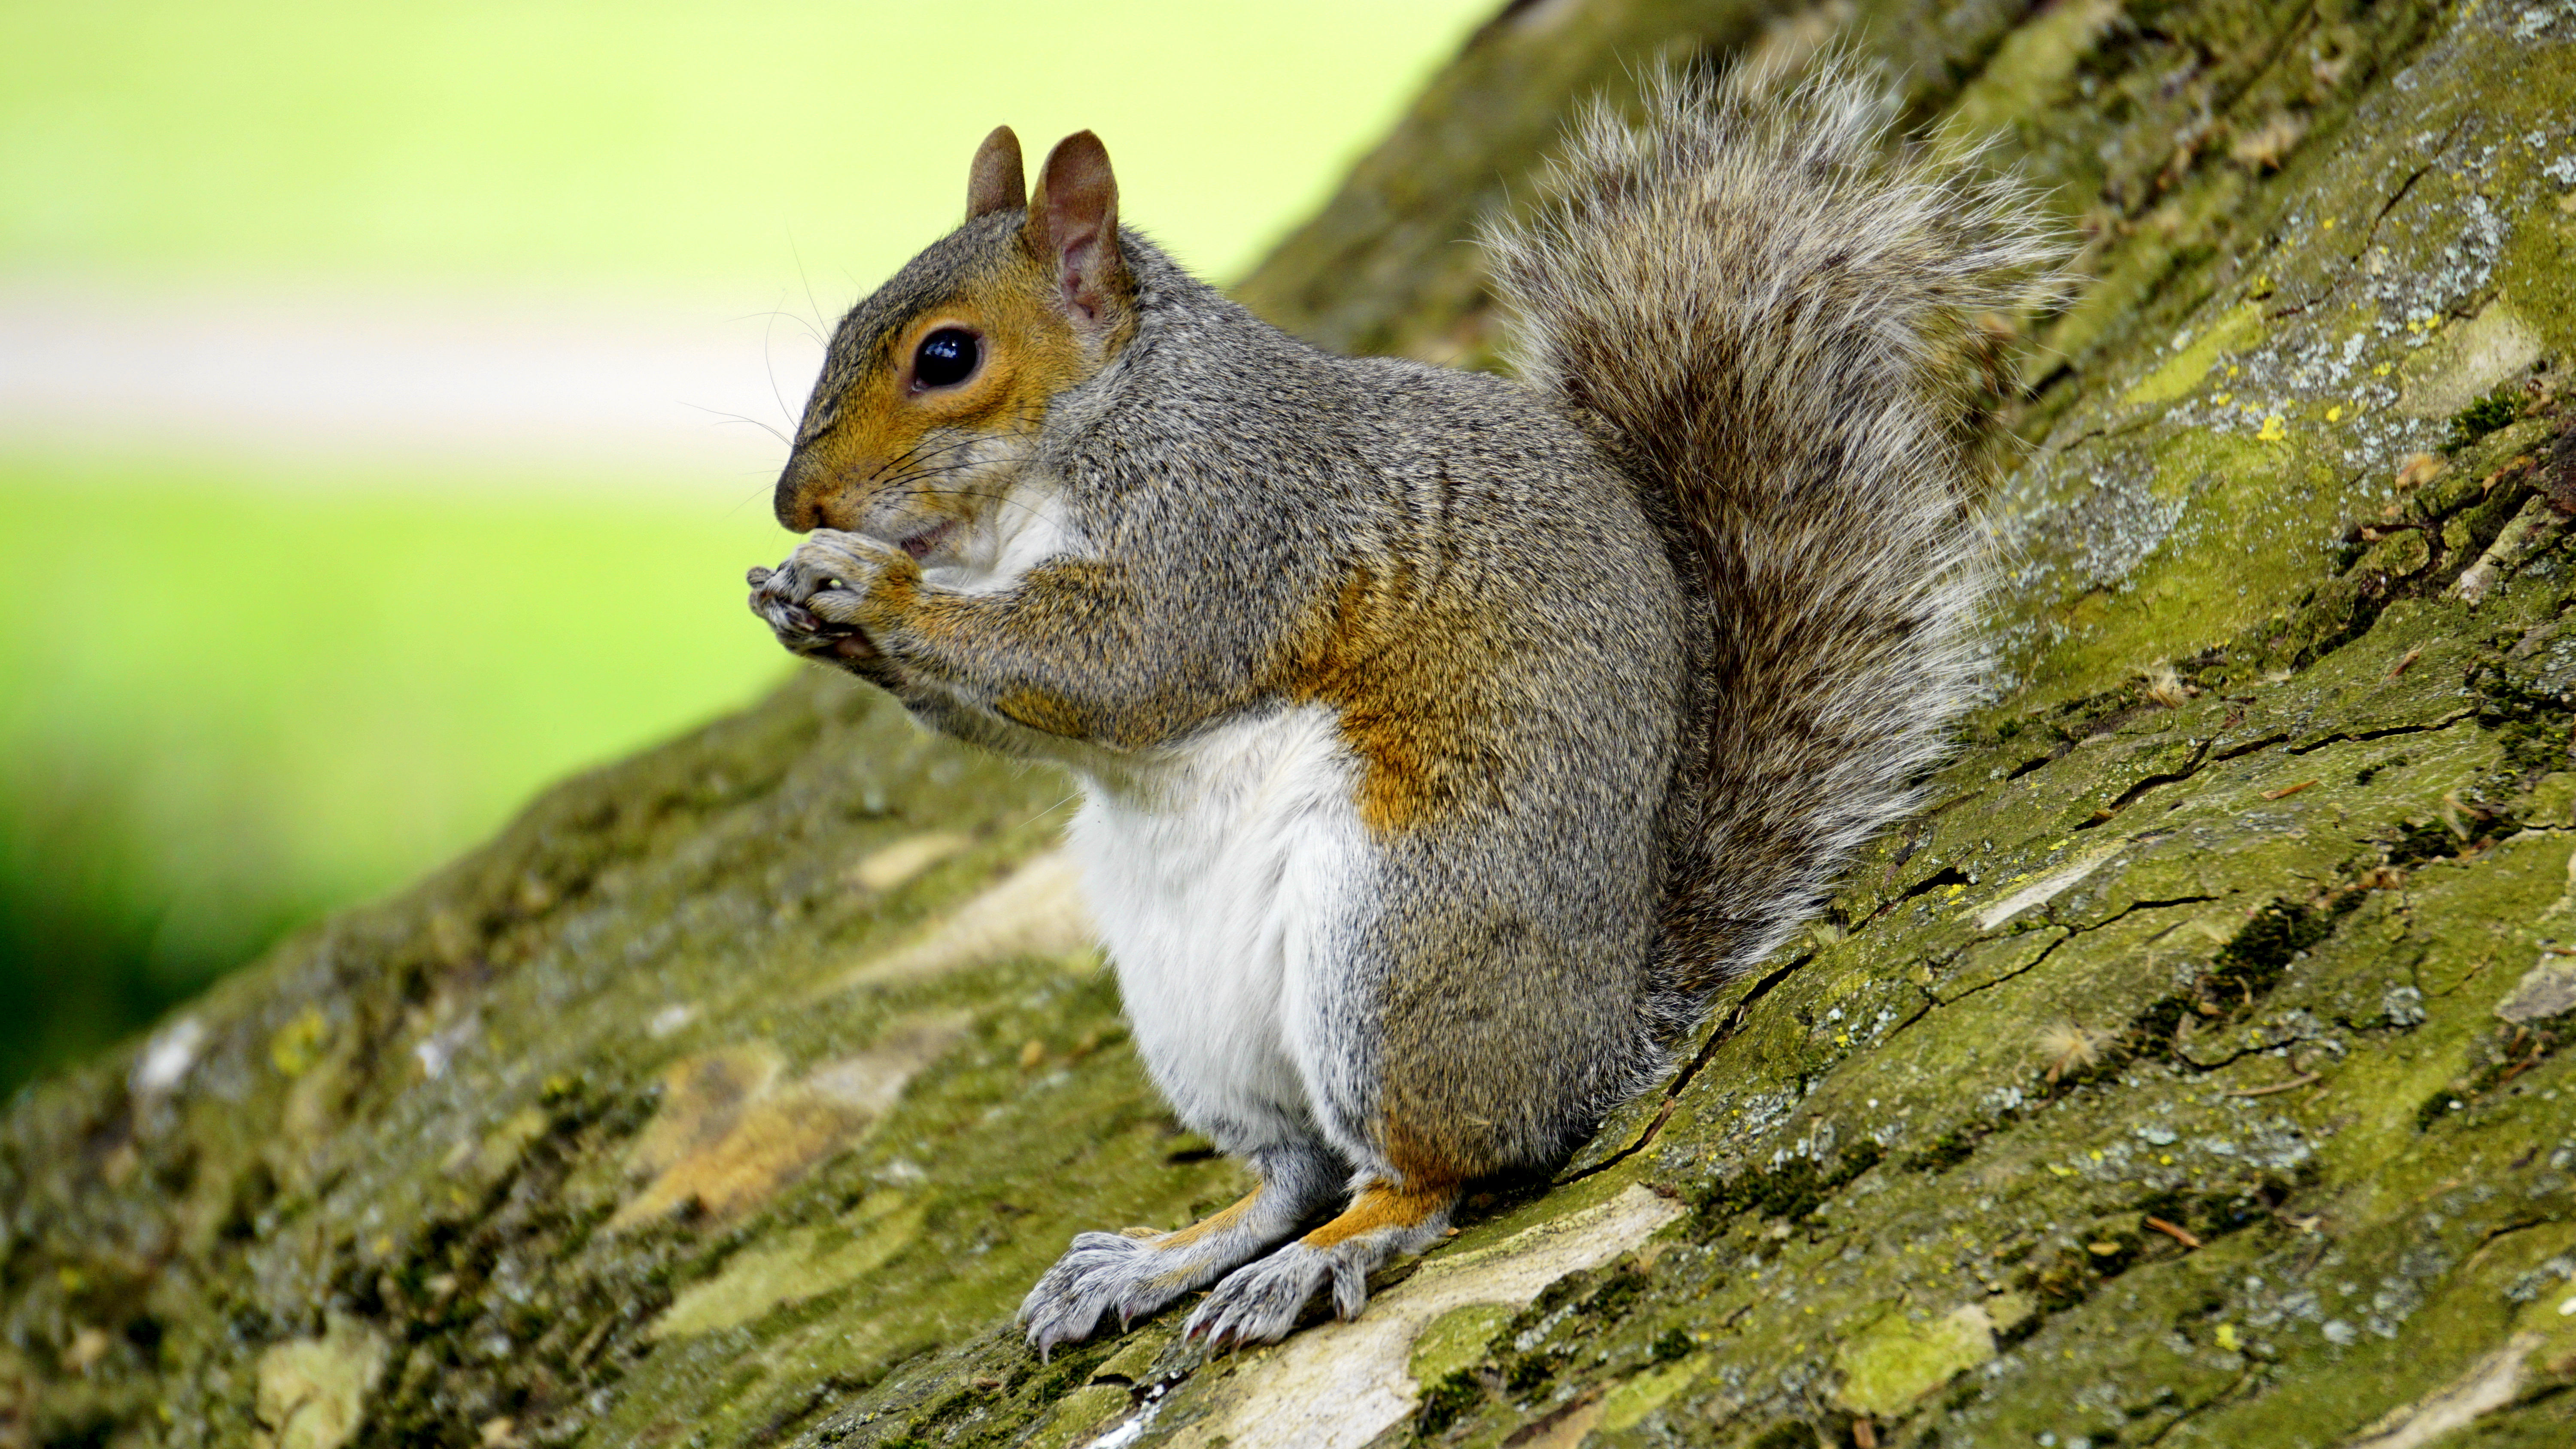
nature, animal, wildlife, macro, mammal, squirrel, rodent, fauna, close up, whiskers, vertebrate, chipmunk, animal photography, fox squirrel